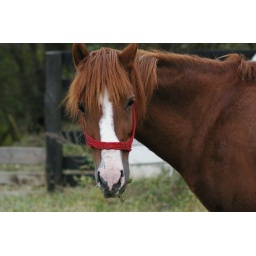
A horse with grass in its mouth.